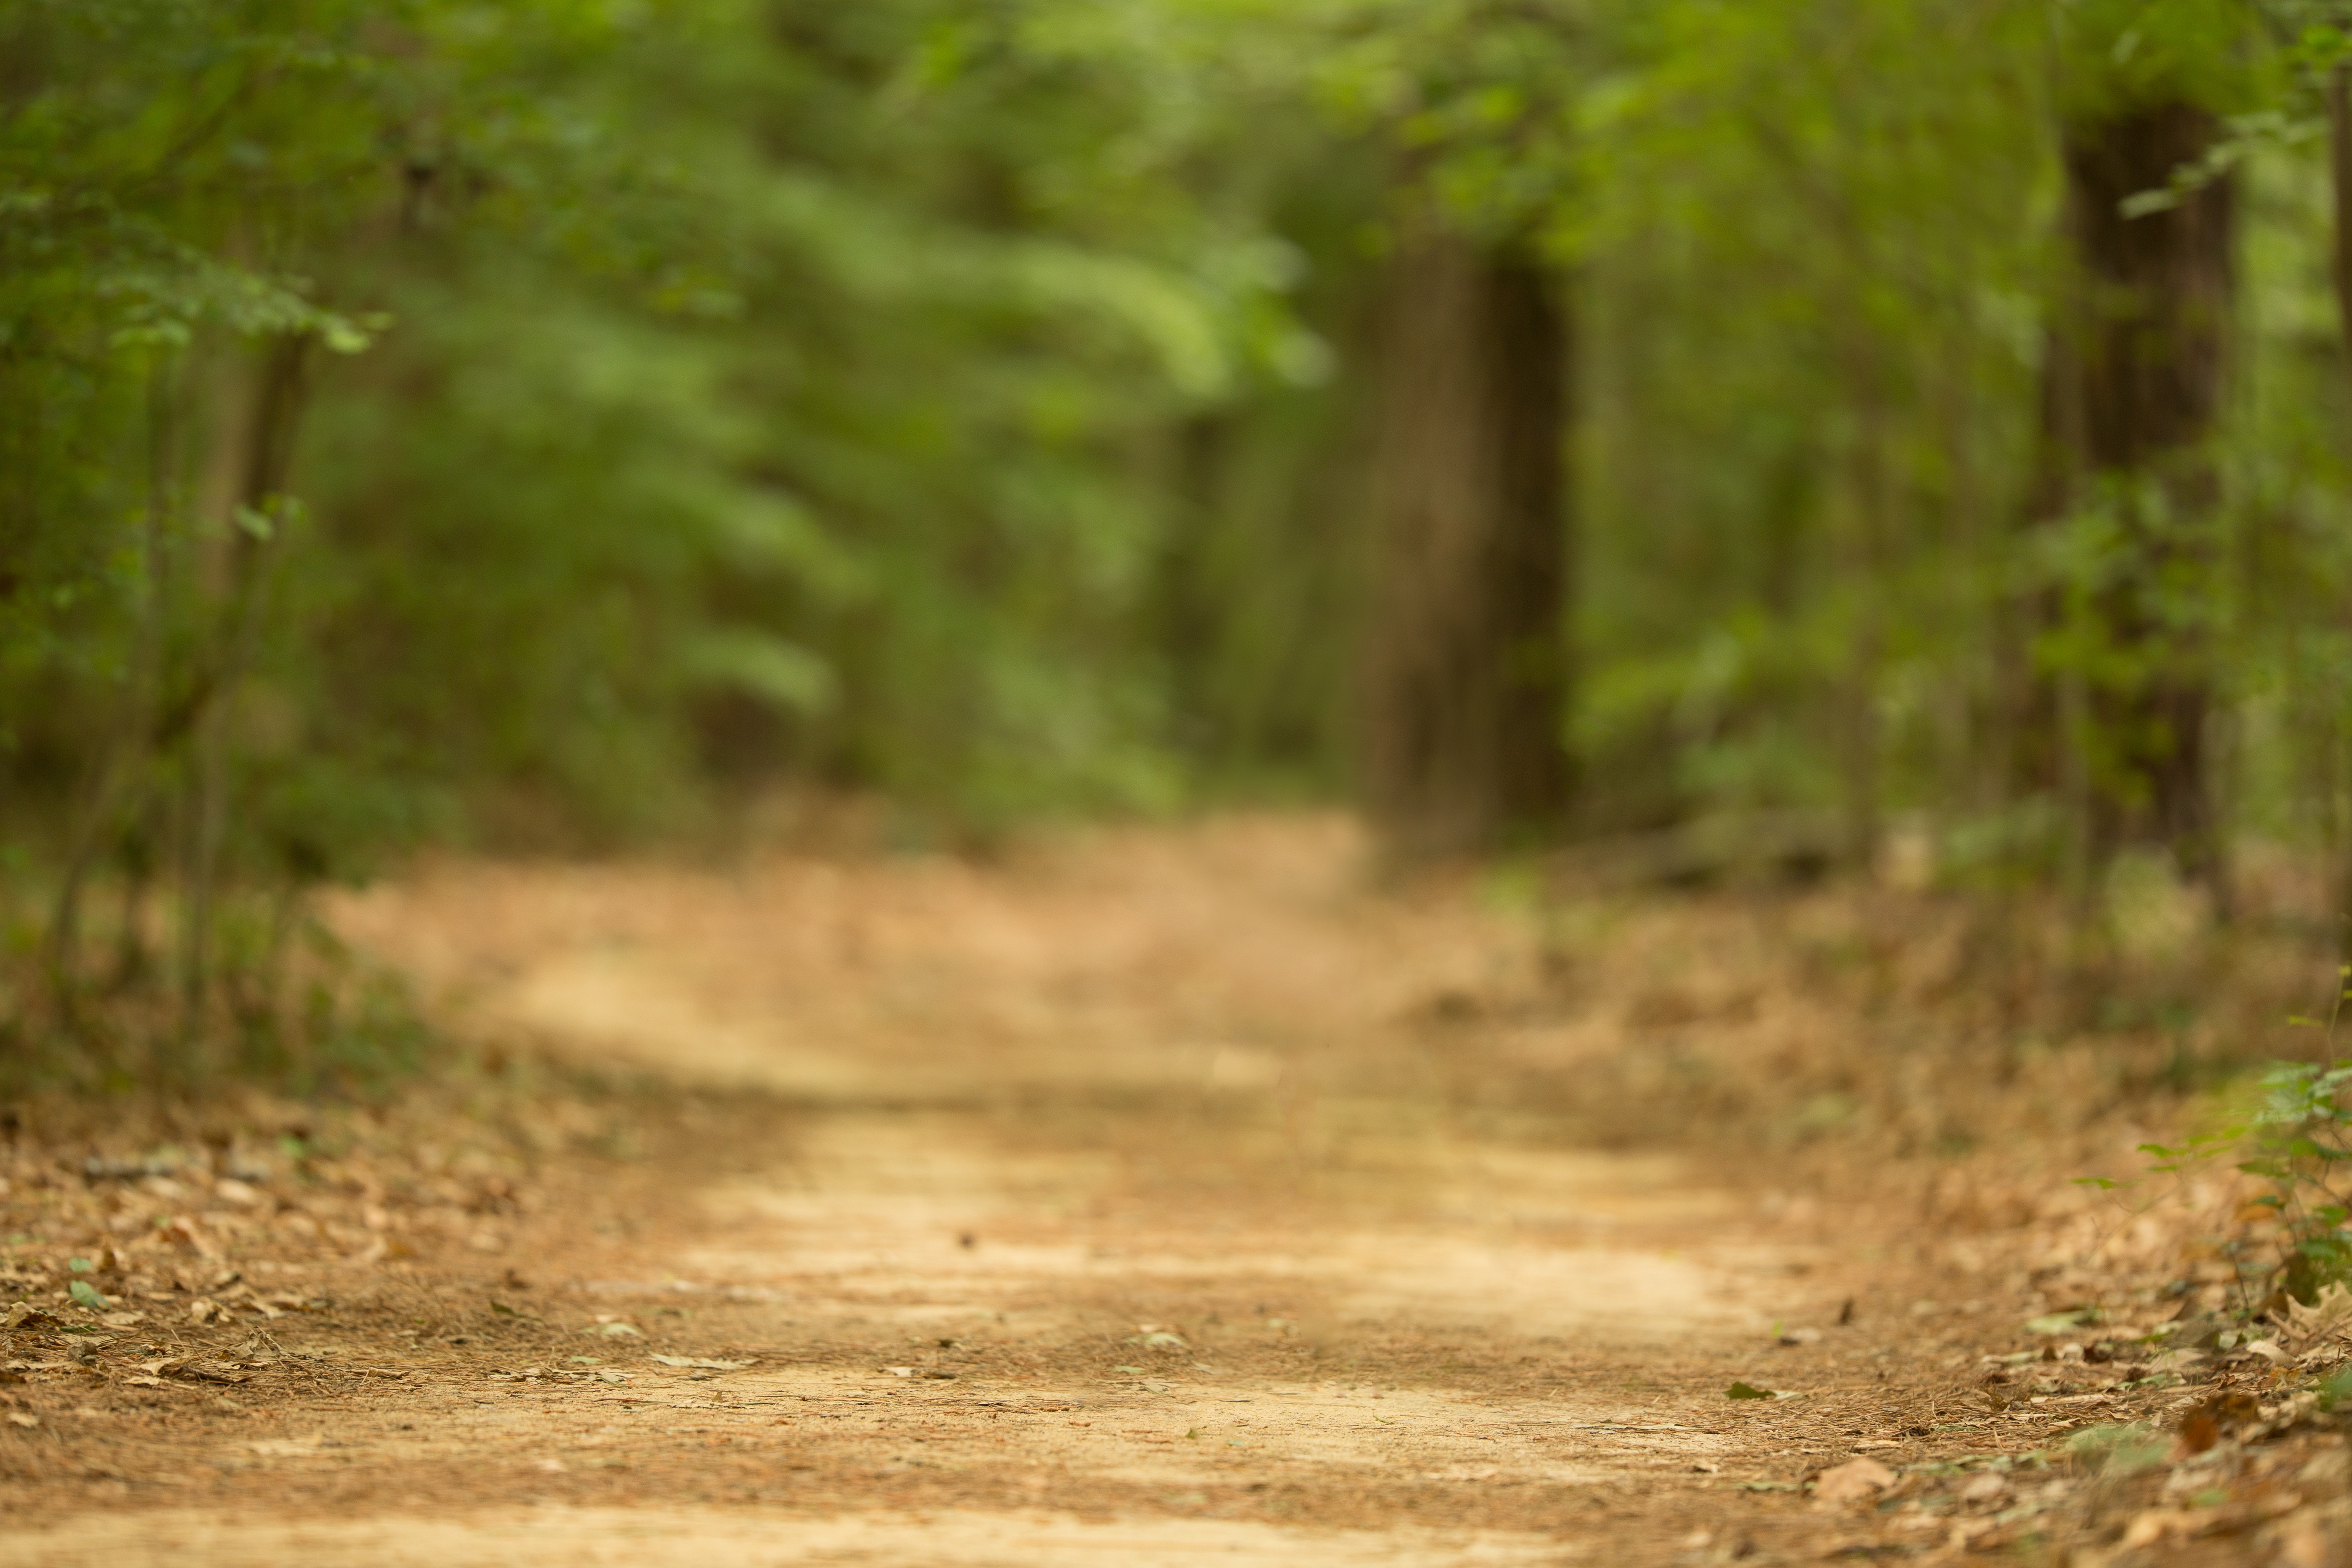
landscape, tree, forest, path, grass, wilderness, wood, trail, street, sunlight, dirt road, wildlife, jungle, soil, savanna, the, vegetation, rainforest, woodland, ecosystem, nature reserve, biome, old growth forest, grass family, ecoregion, shrubland, plant community